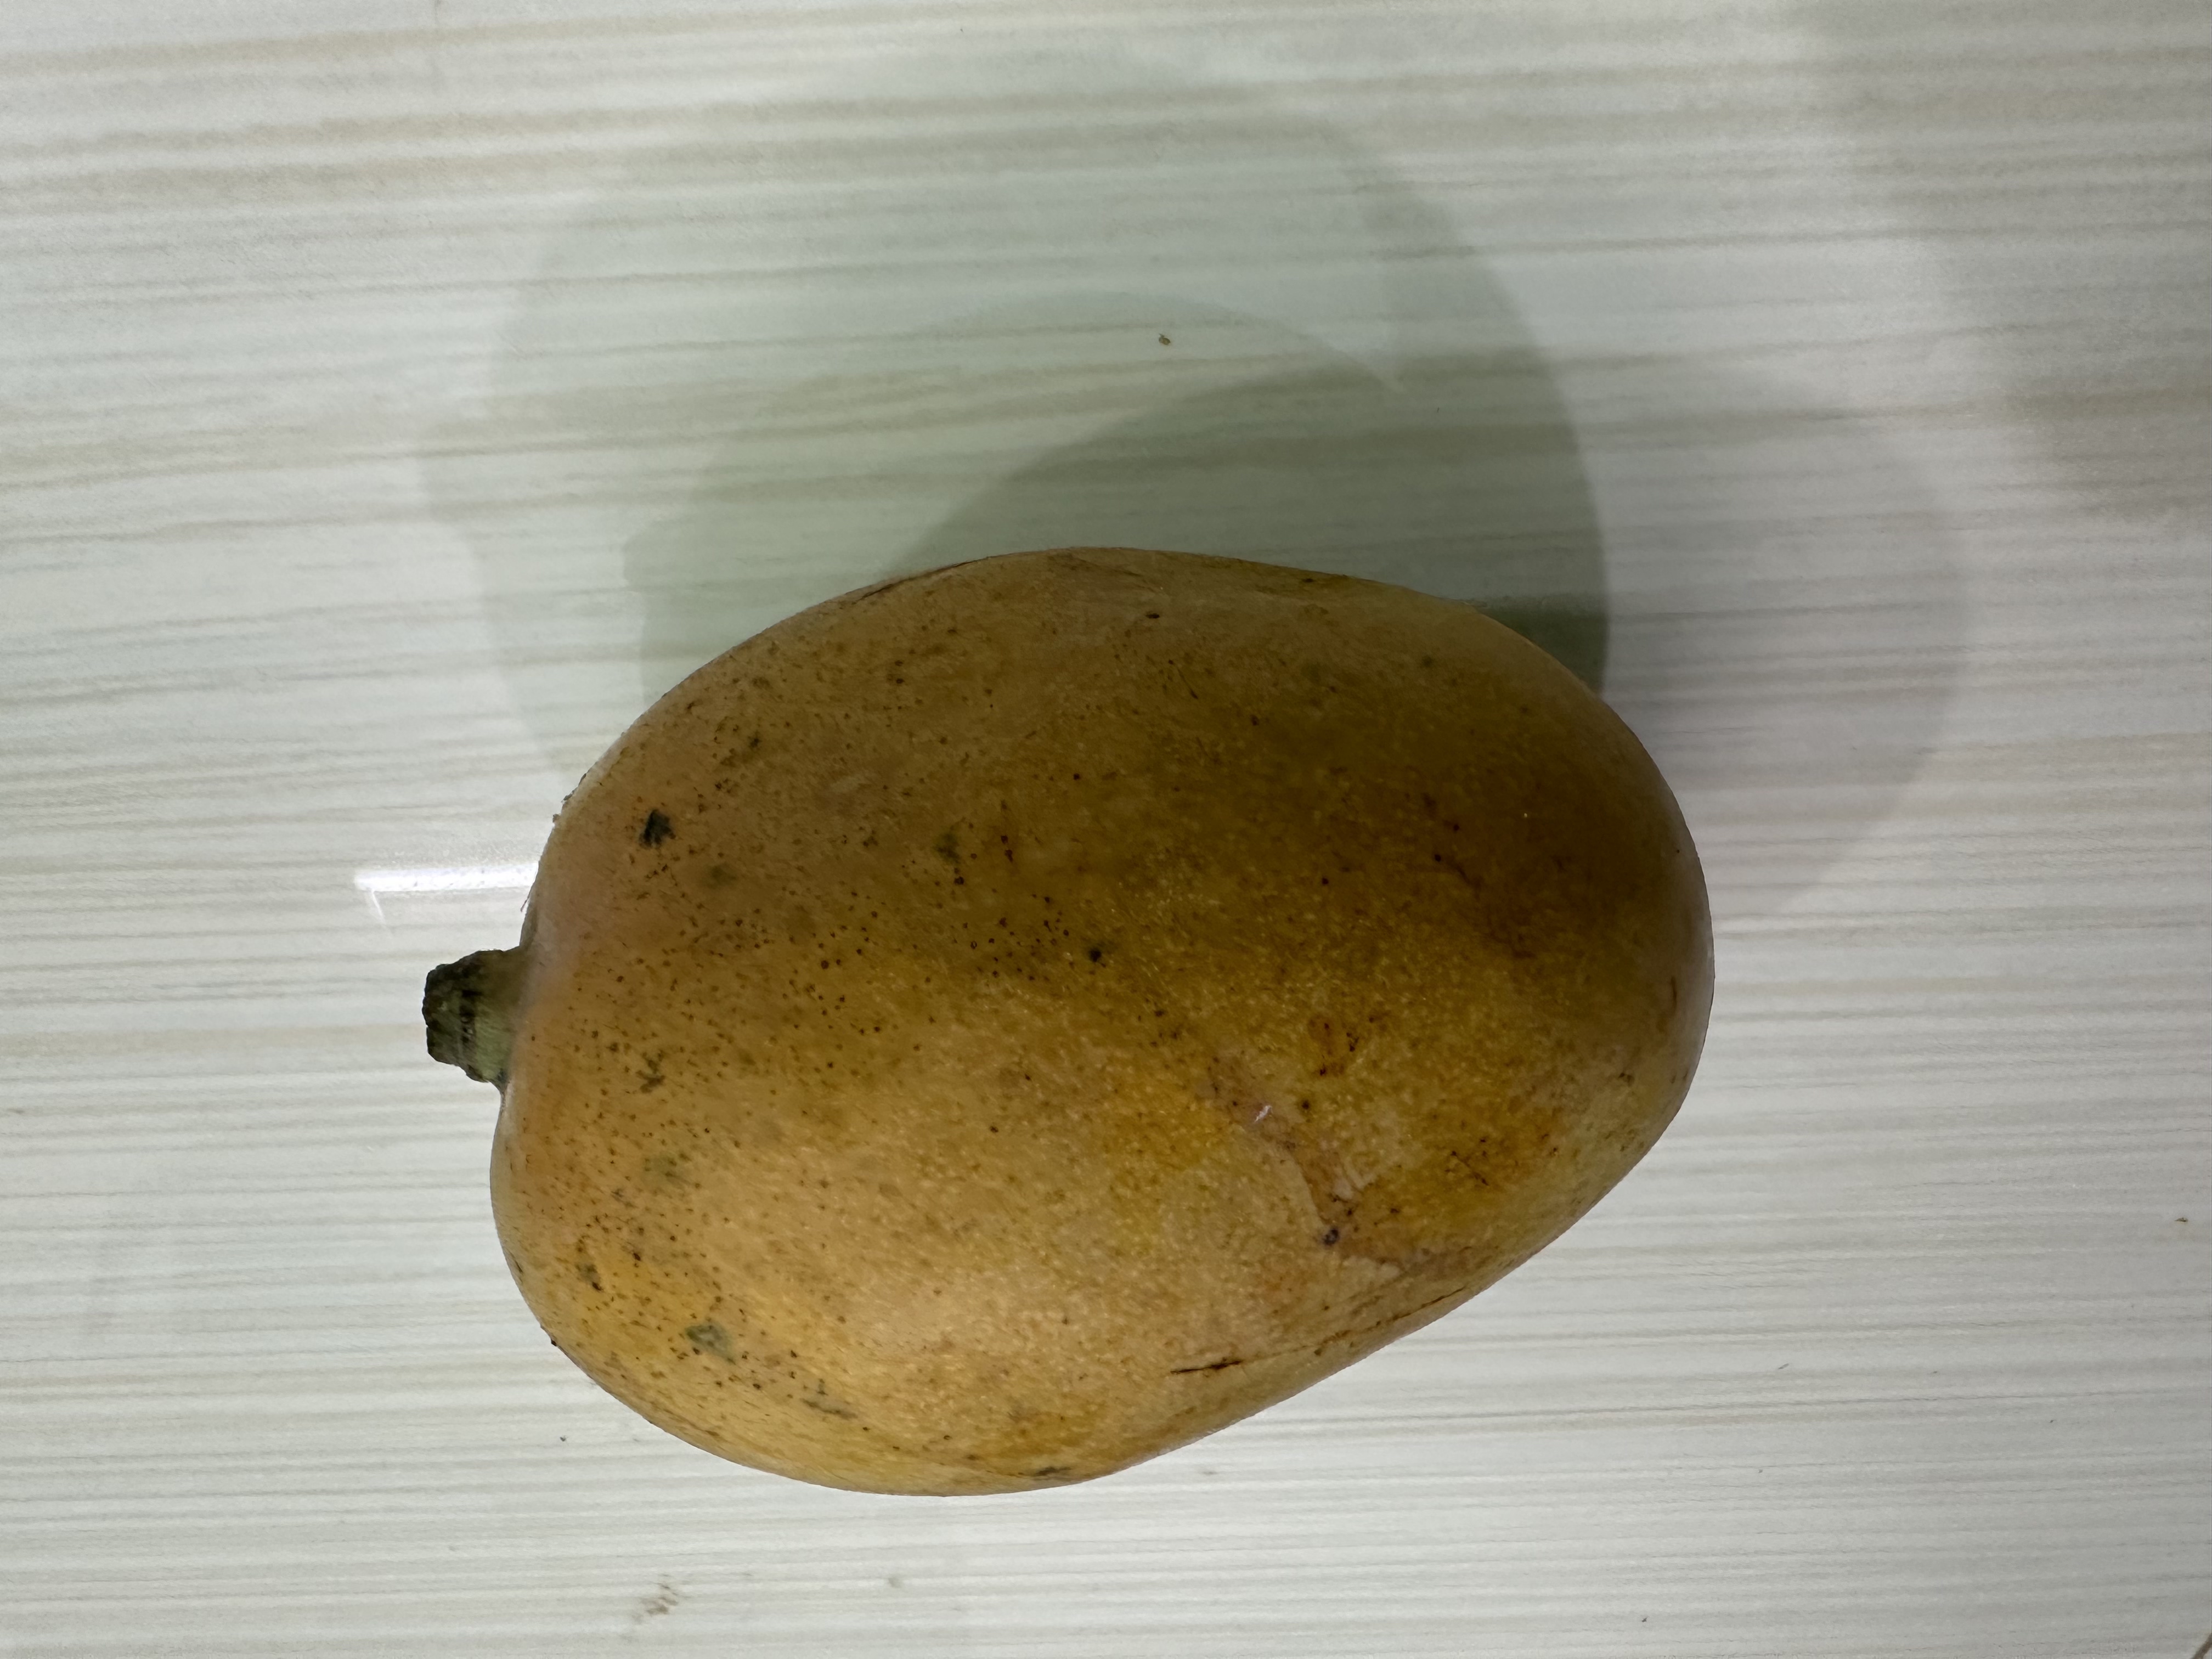
Mango variety: Nilambori